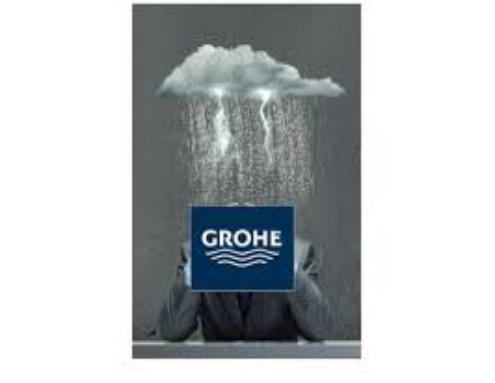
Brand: grohe
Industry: Necessities